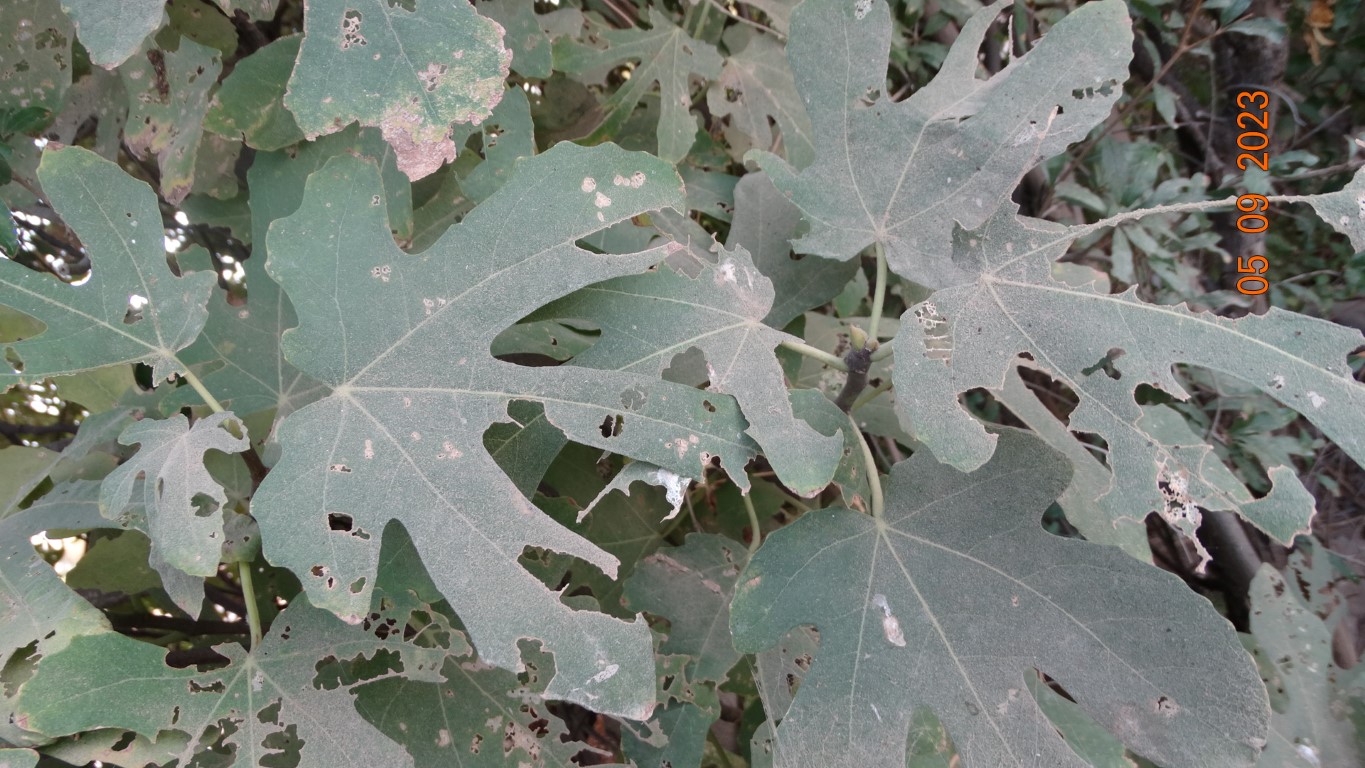
Label: infected